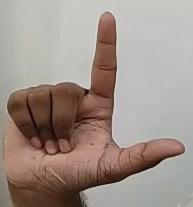
ASL sign: L